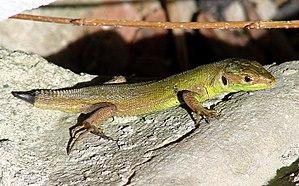
Lézard vert juvénile (Lacerta bilineata) avec une queue en phase de régénération